Bartholomeus Strobel

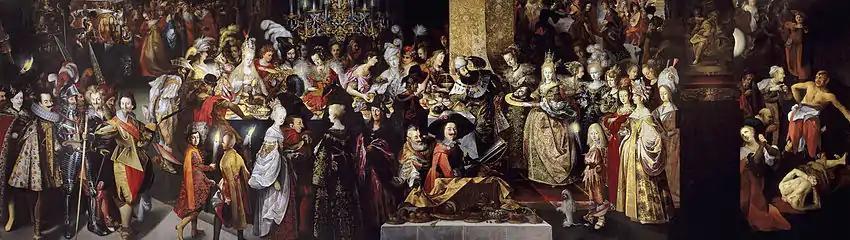
"Feast of Herod with the Beheading of St John the Baptist", c. 1630s, Prado; almost 10 metres wide, this enormous work is regarded as his masterpiece

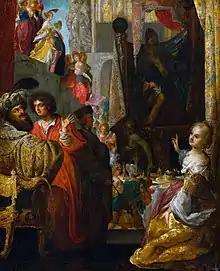
"Daniel and Cyrus before the Idol Bel" (1636–1637), oil on copper, 39.5 × 30 cm (15.6 × 11.8 in), National Museum in Warsaw

Bartholomeus Strobel the Younger or Bartholomäus in German or Bartlomiej in Polish (11 April 1591 (baptised) – after 1650) was a Baroque painter from Silesia, who worked in Prague, Silesia, and finally Poland, where he emigrated to escape the disruption of the Thirty Years War.